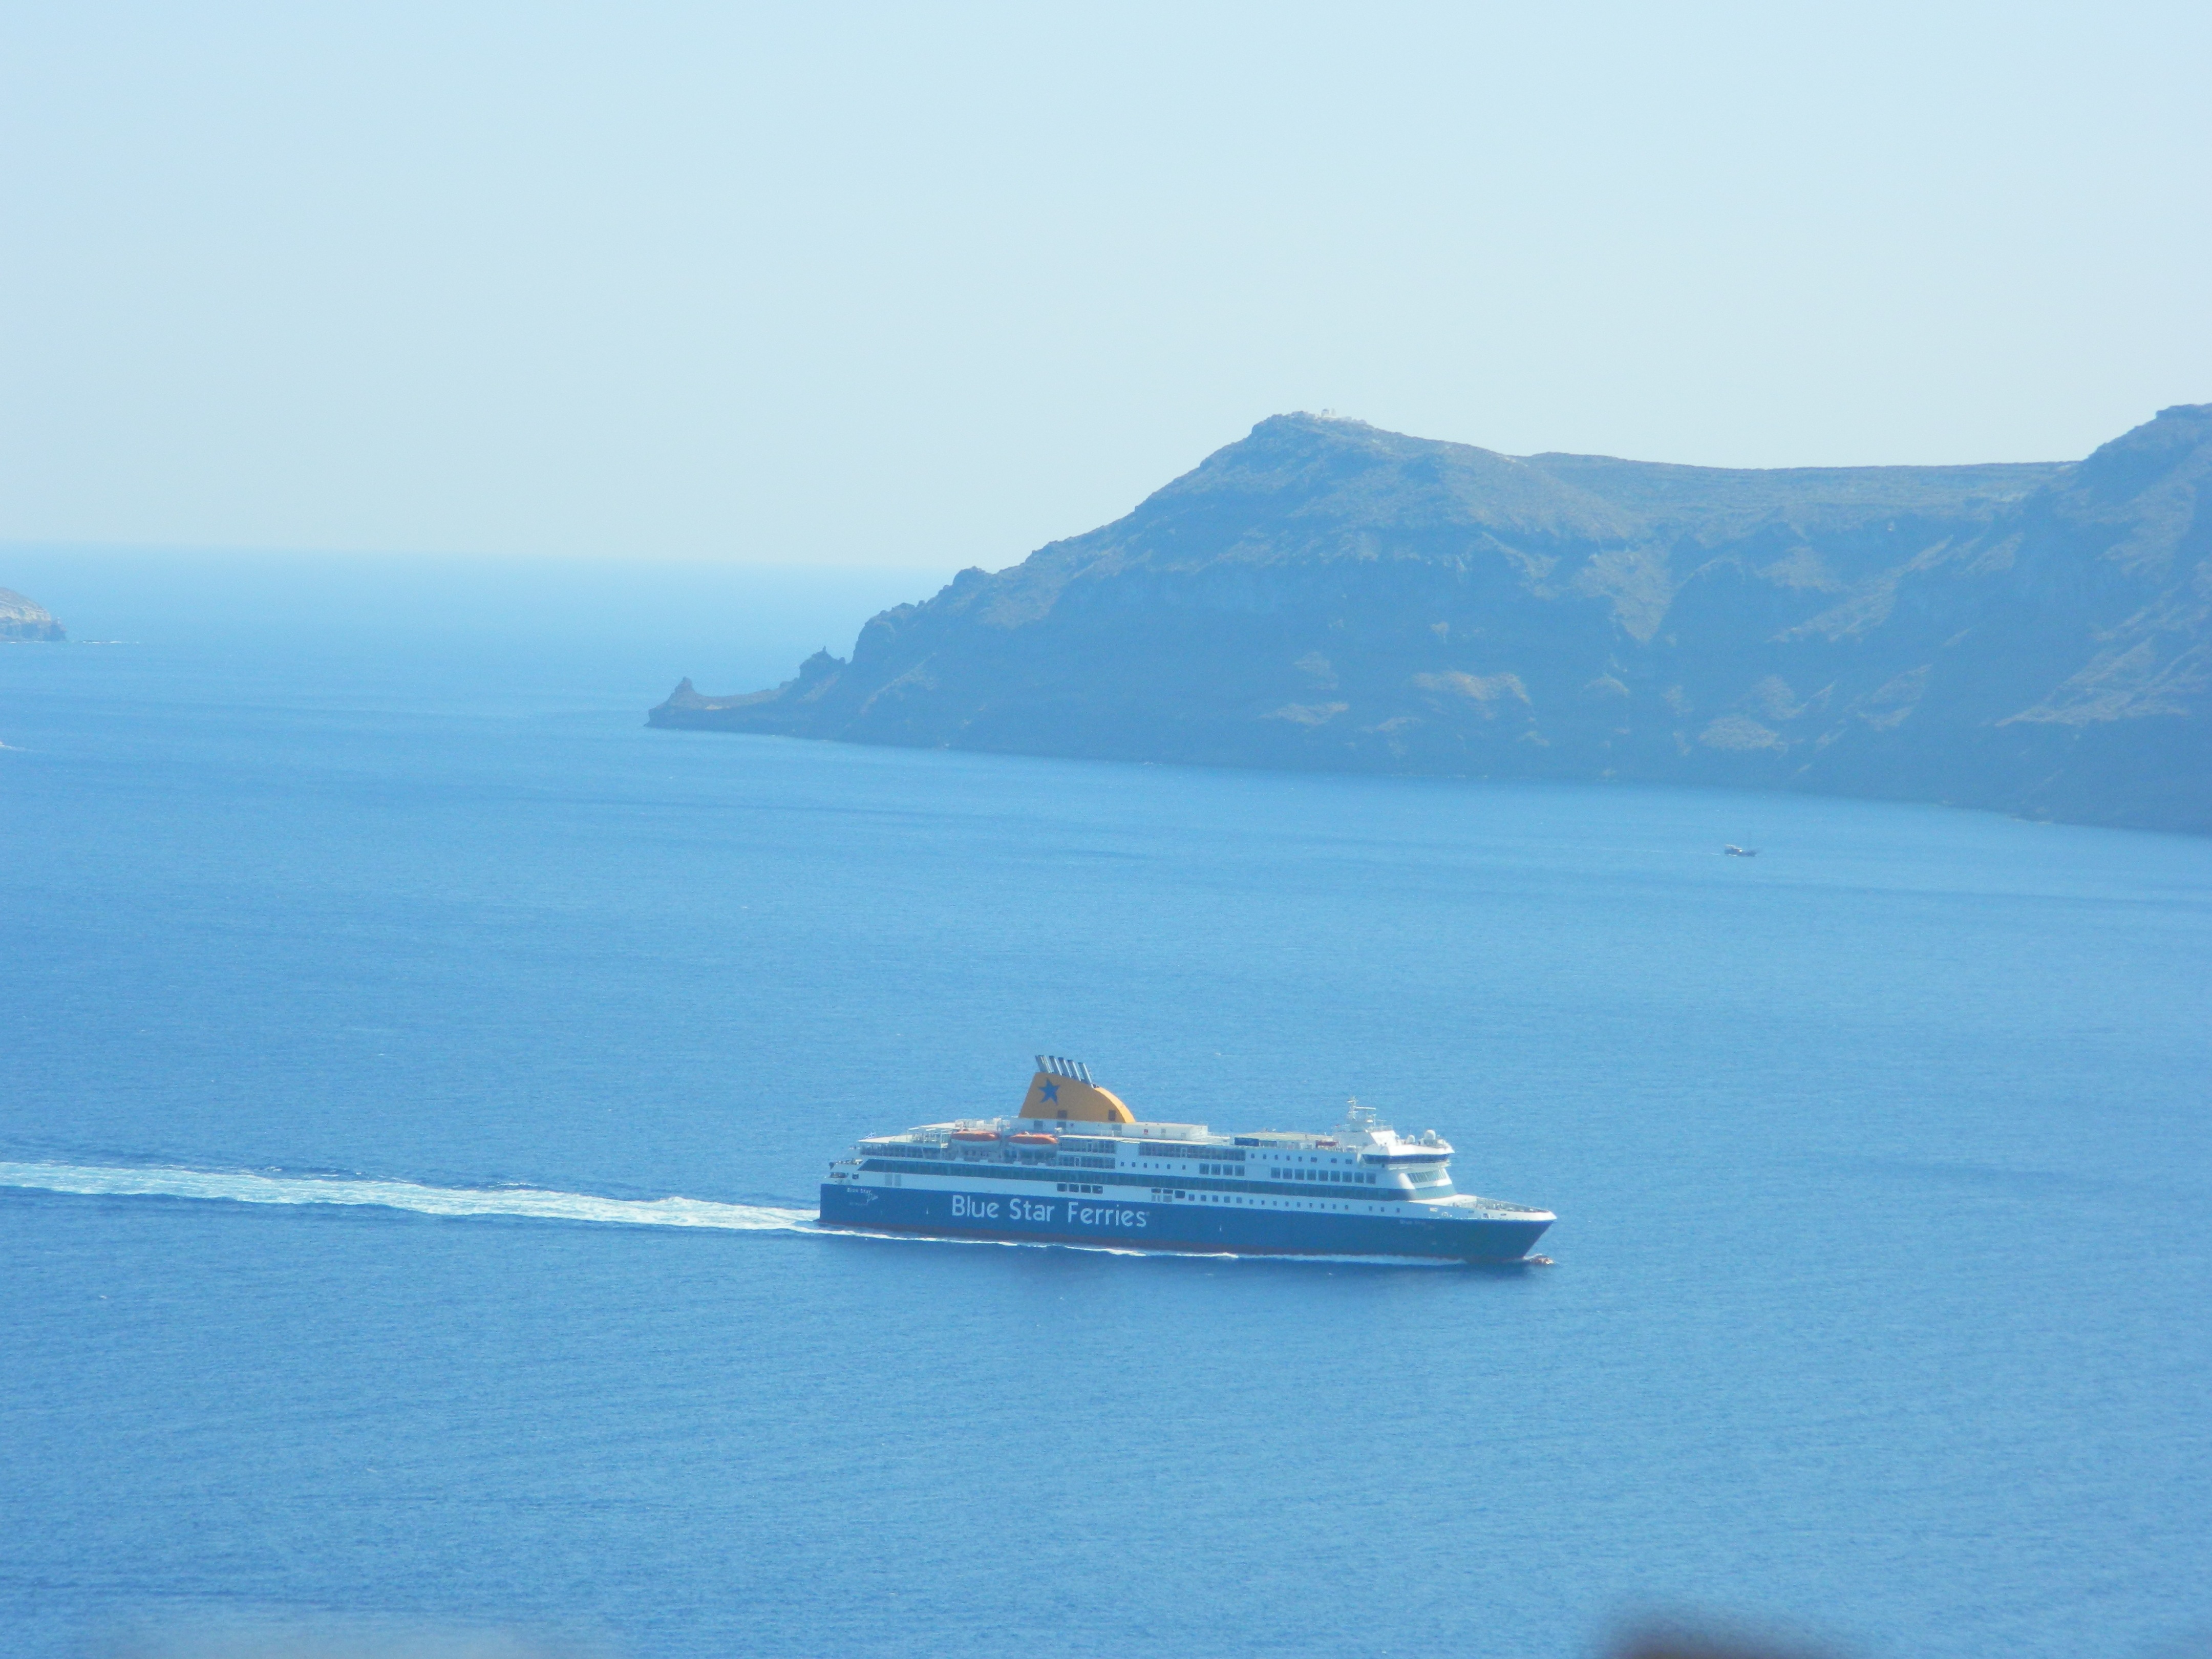
sea, coast, ocean, horizon, boat, ship, vehicle, bay, ferry, watercraft, cruise ship, passenger ship